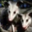
Label: possum